Chippiannock Cemetery

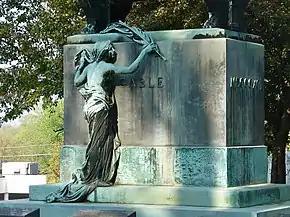
Cable monument by Paul de Vigne

The property consists of a western slope and the crest of Manitou Ridge. The site features gently rolling wooded hills that climb to a broad plateau. It is located near the midpoint between the Mississippi and Rock Rivers. Hotchkiss designed a system of curvilinear driveways winding around the various burial sections.